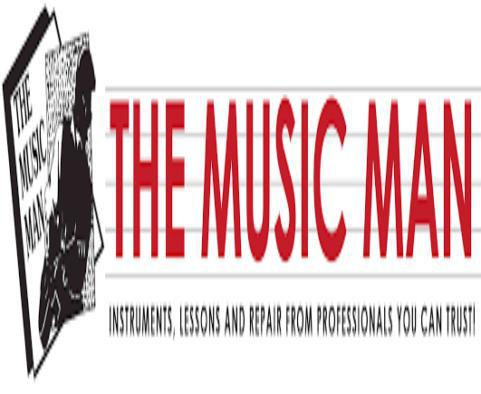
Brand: music man-1
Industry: Leisure